RTAF-4

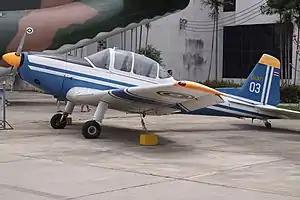

The RTAF-4 Chanthra, officially designated B.ThO.4 and later B.F.17, is a single-engine two-seat, single-engined primary trainer aircraft built by the Royal Thai Air Force's Science and Weapon Systems Development Centre.